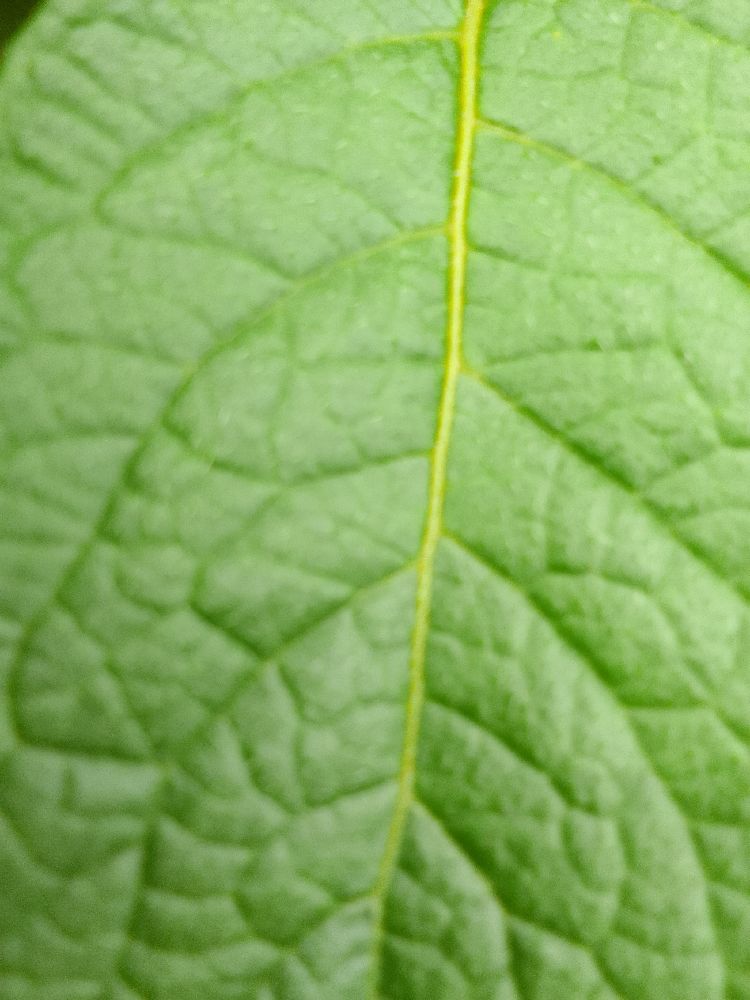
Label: Healthy